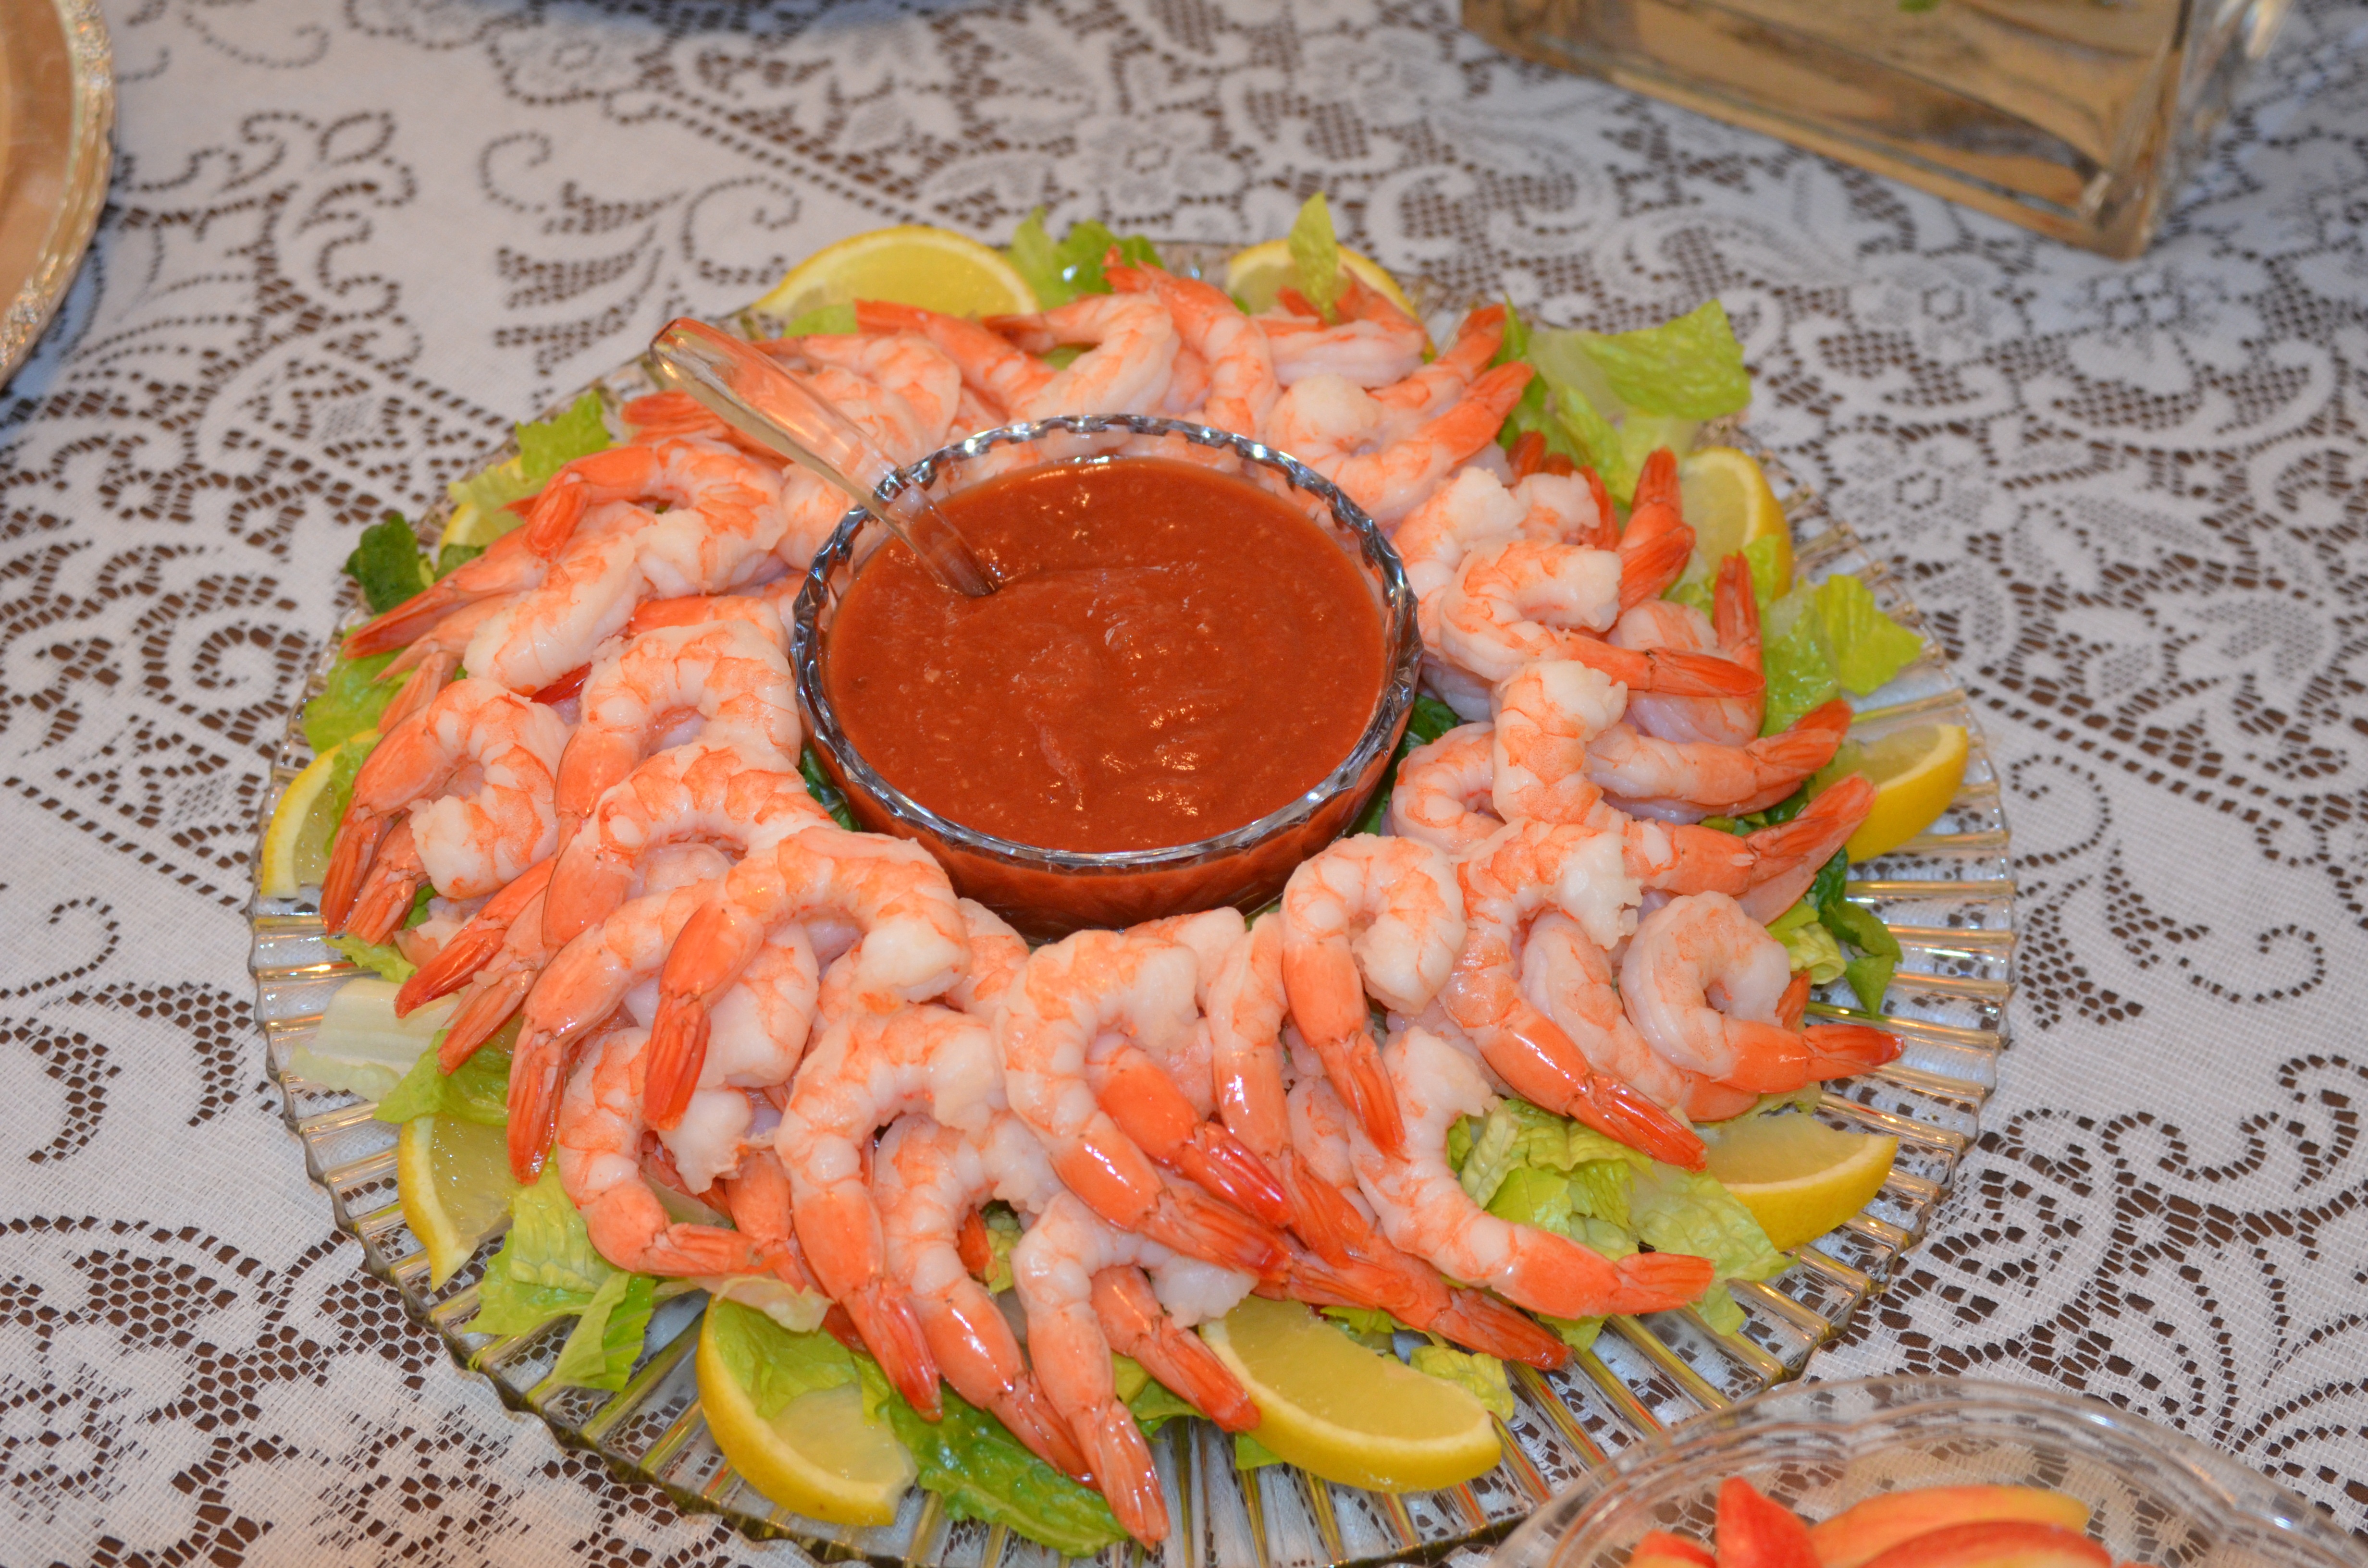
cold, dish, meal, food, produce, seafood, cuisine, invertebrate, shrimp